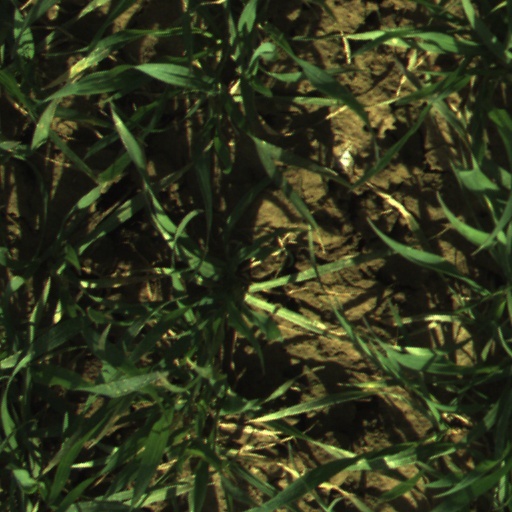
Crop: wheat